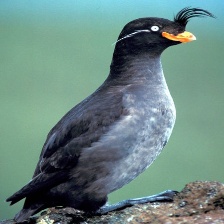
Species: CRESTED AUKLET
Scientific name: AETHIA CRISTATELLA